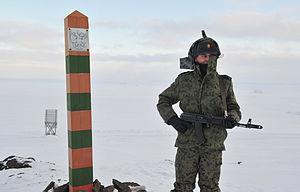
Nagourskoïé est un aéroport militaire russe de l'arctique situé dans l'archipel François-Joseph en Terre d'Alexandra, à 1 350 km au nord de Mourmansk.